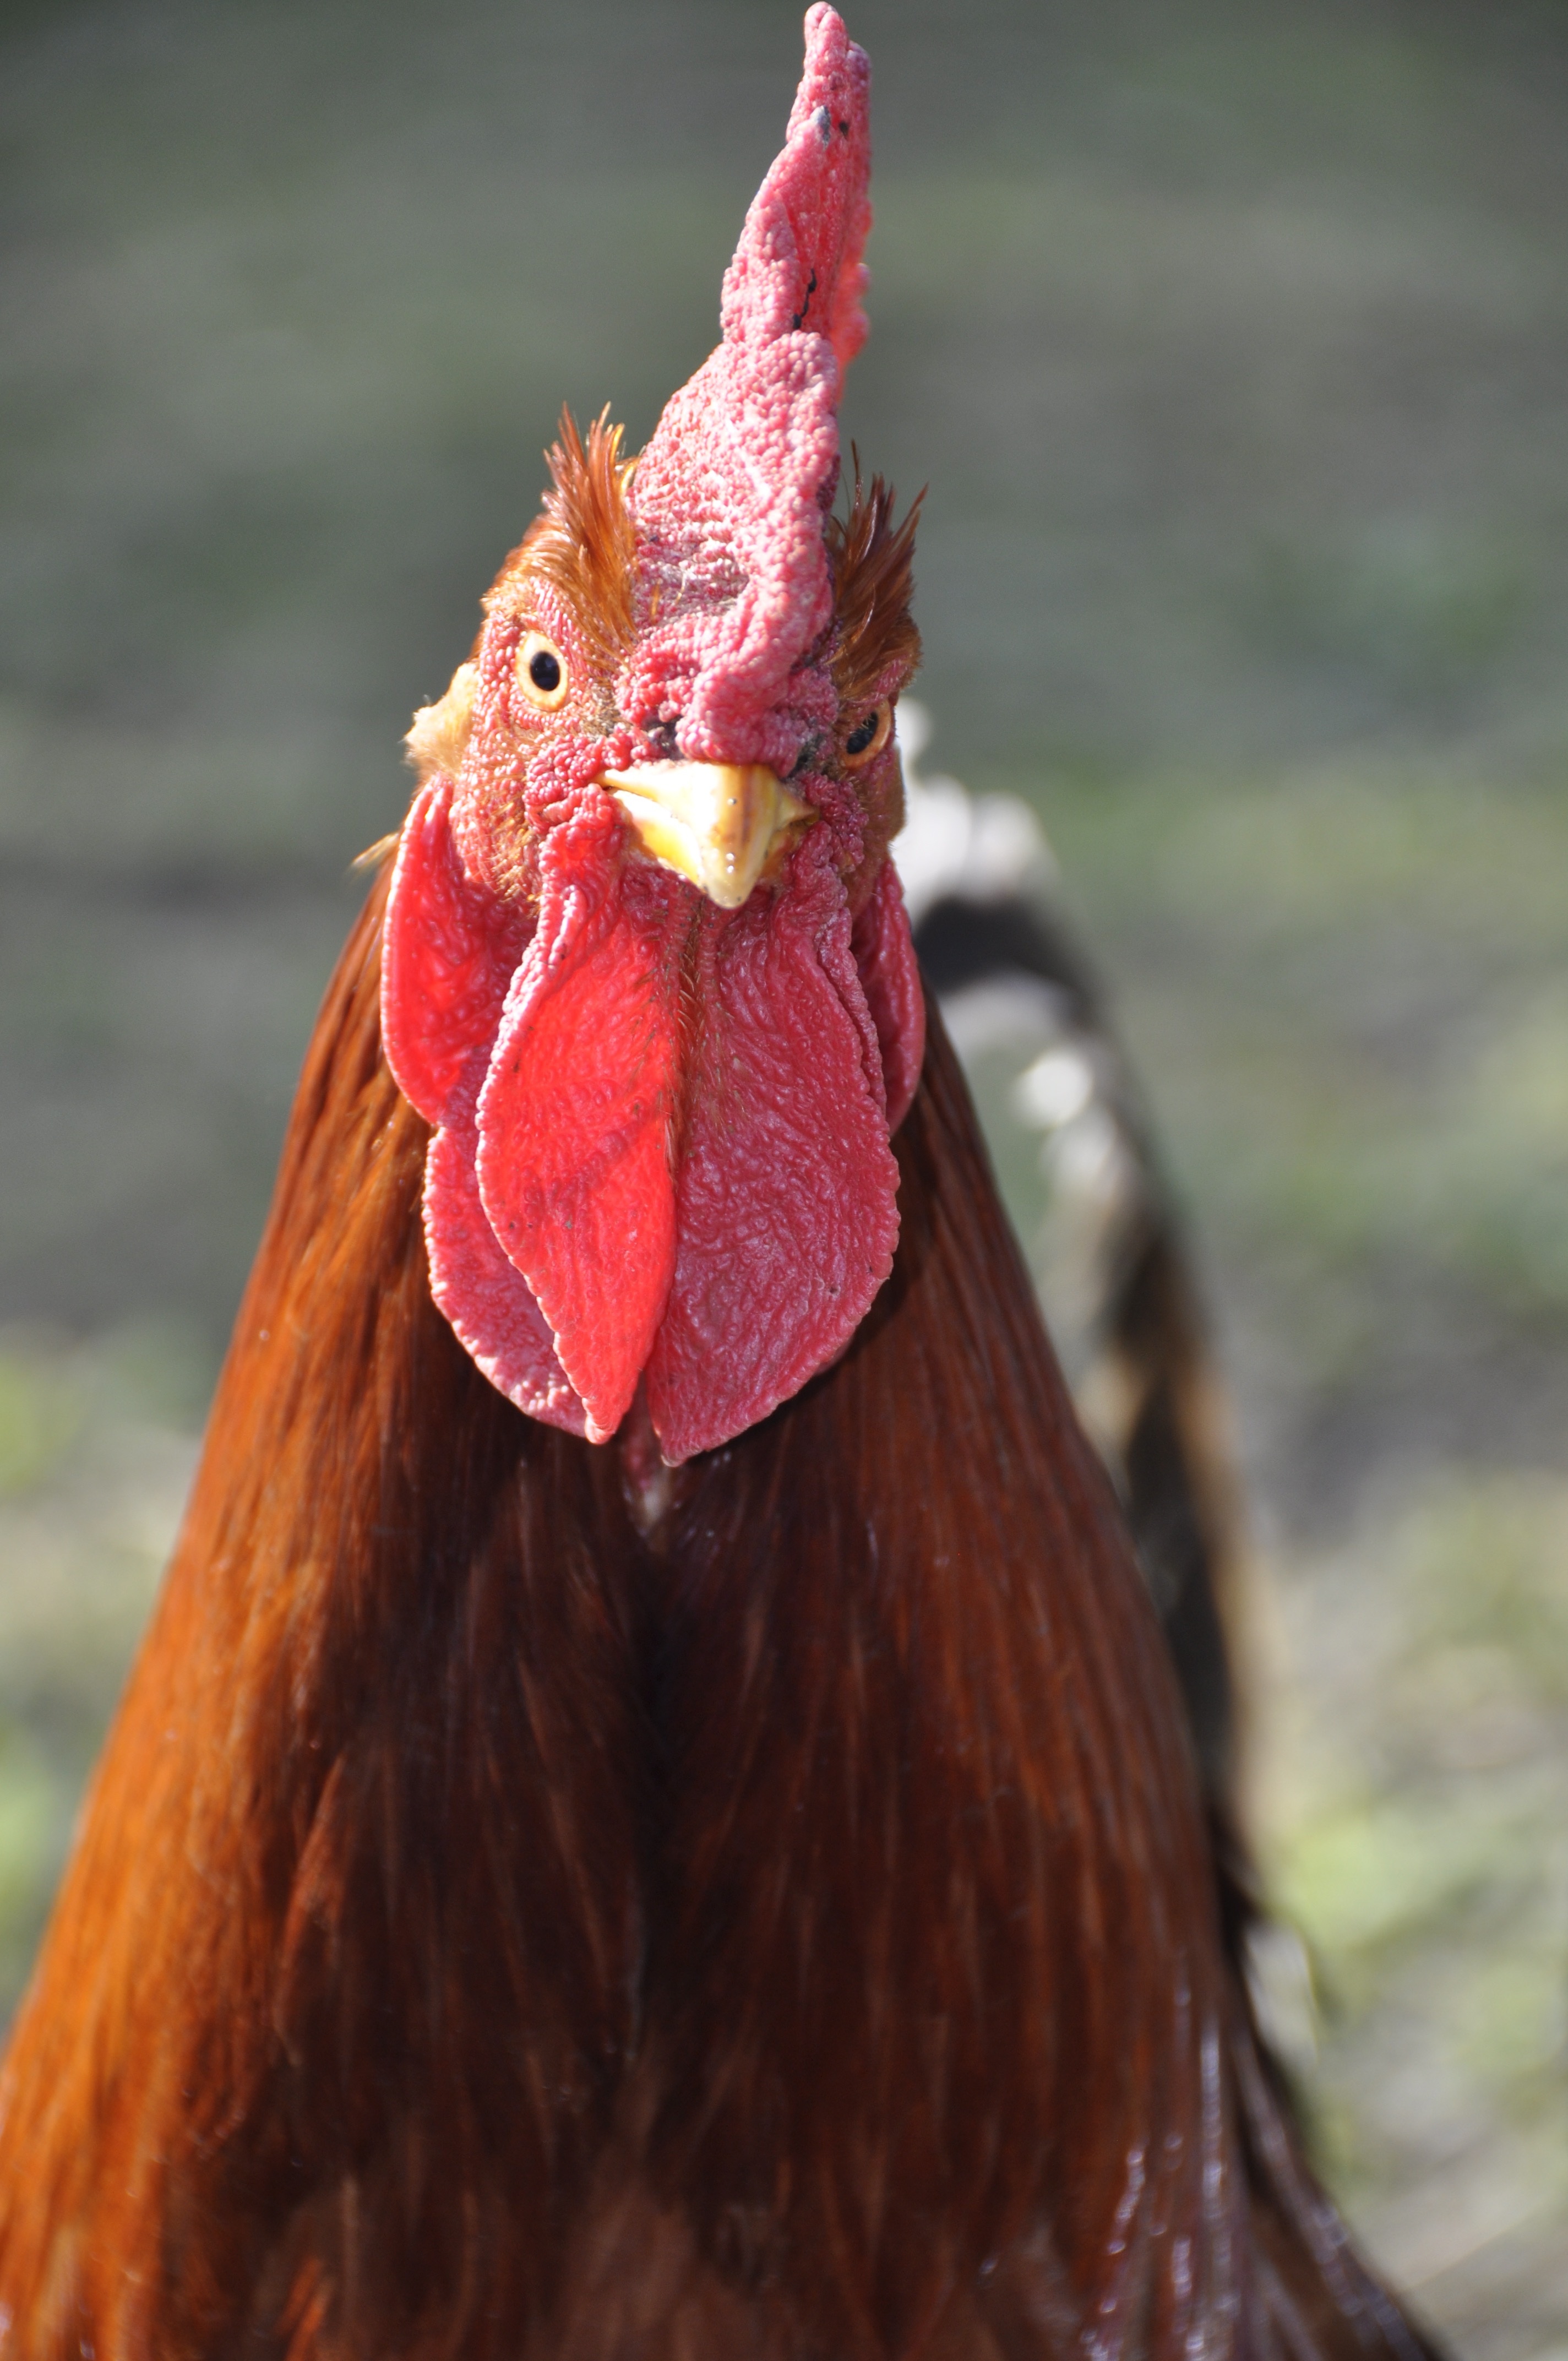
bird, pet, beak, chicken, fowl, fauna, crow, rooster, poultry, galliformes, vertebrate, beautiful, hahn, pride, phasianidae, comb, gockel